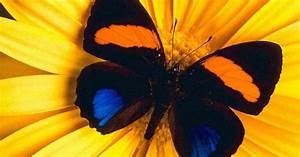
Label: farfalla